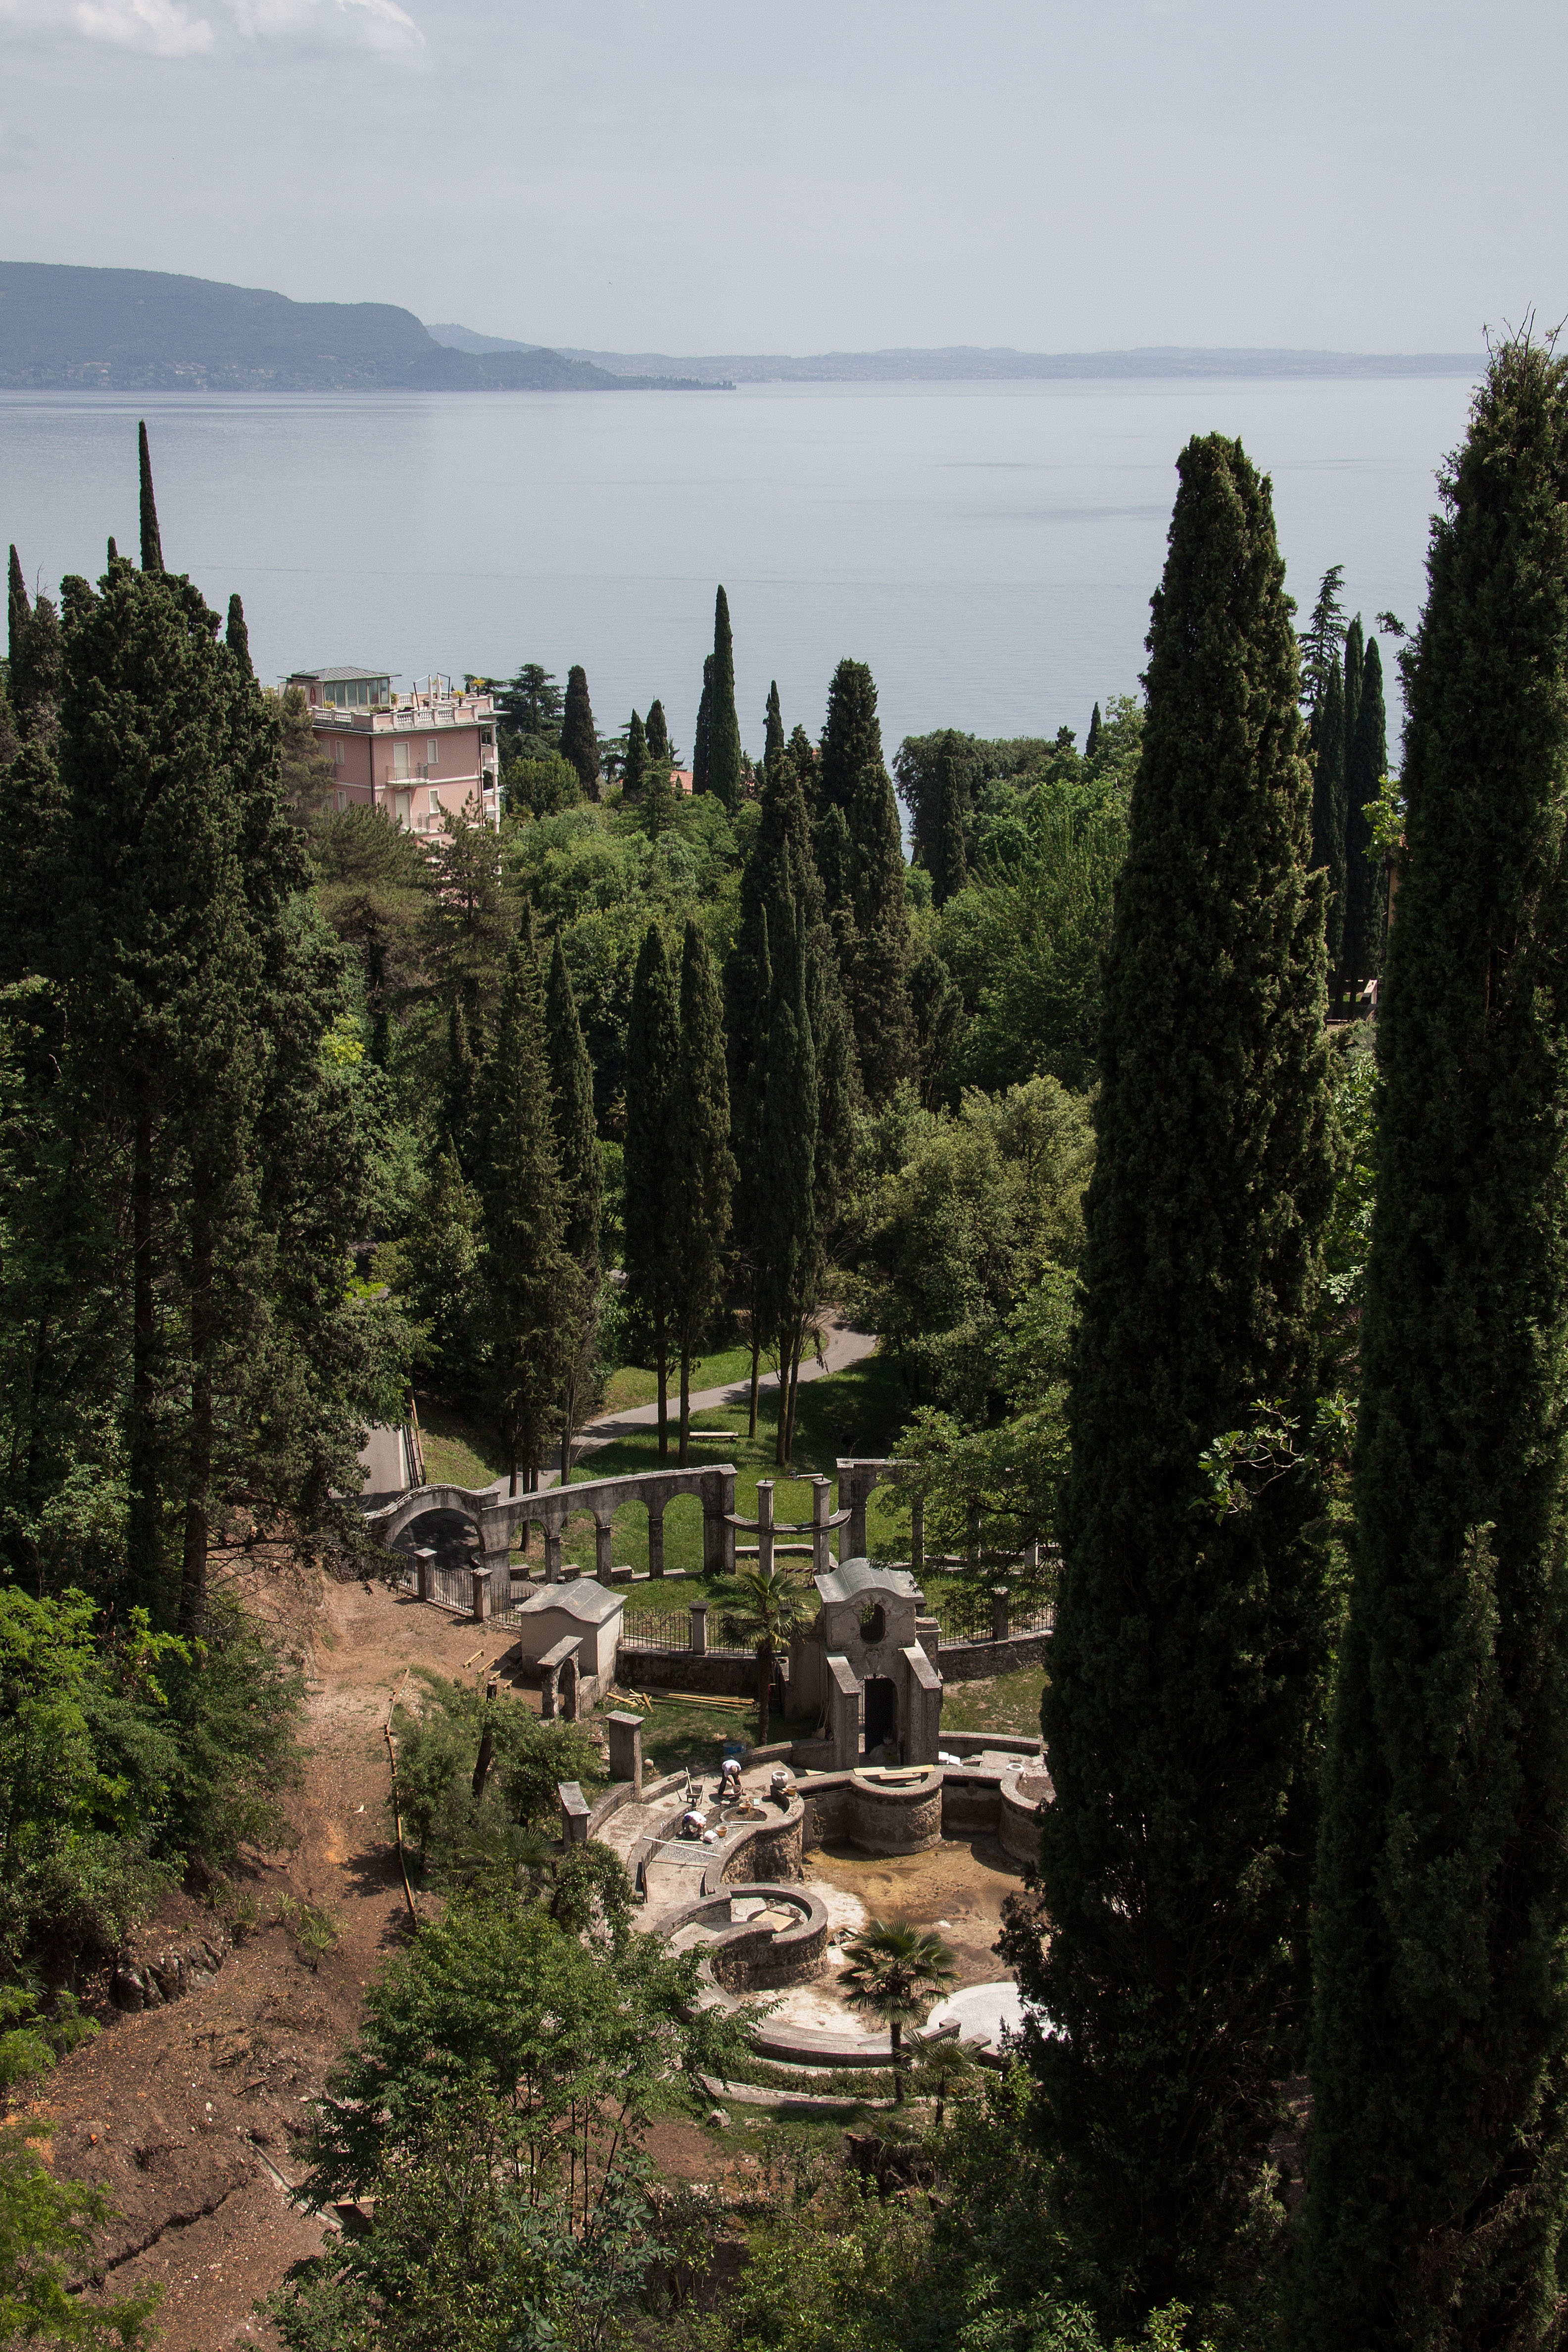
landscape, tree, nature, forest, wilderness, mountain, trail, villa, hill, lake, slope, park, holiday, trees, relaxation, mountains, habitat, ecosystem, cypress, recovery, project parzival fountain construction, cupressus sempervirens, roof terrace, biome, real cypress, italian cypress, mediterranean cypress, columnar cypress, mourning cypress, natural environment